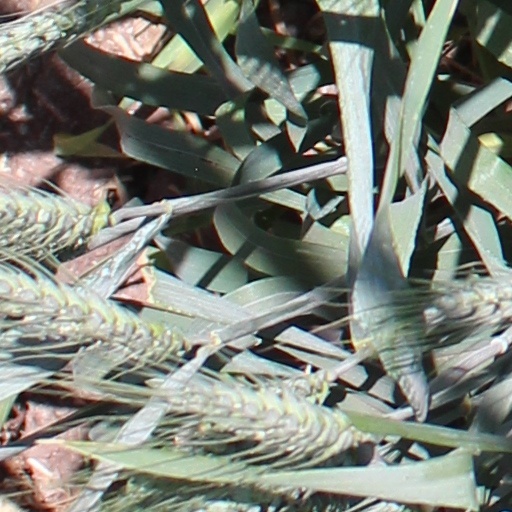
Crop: wheat